Question: Where is the cheese?
Tambaya: Ina cikwin yake?
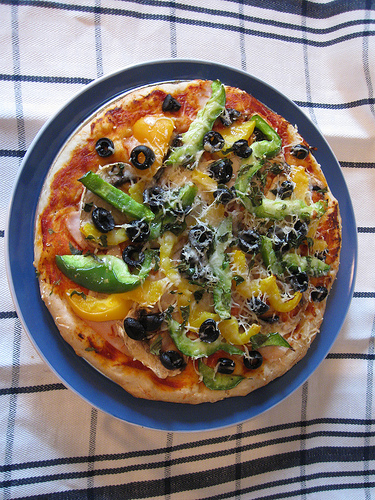
Answer: On the pizza.
Amsa: Akan fiza din.